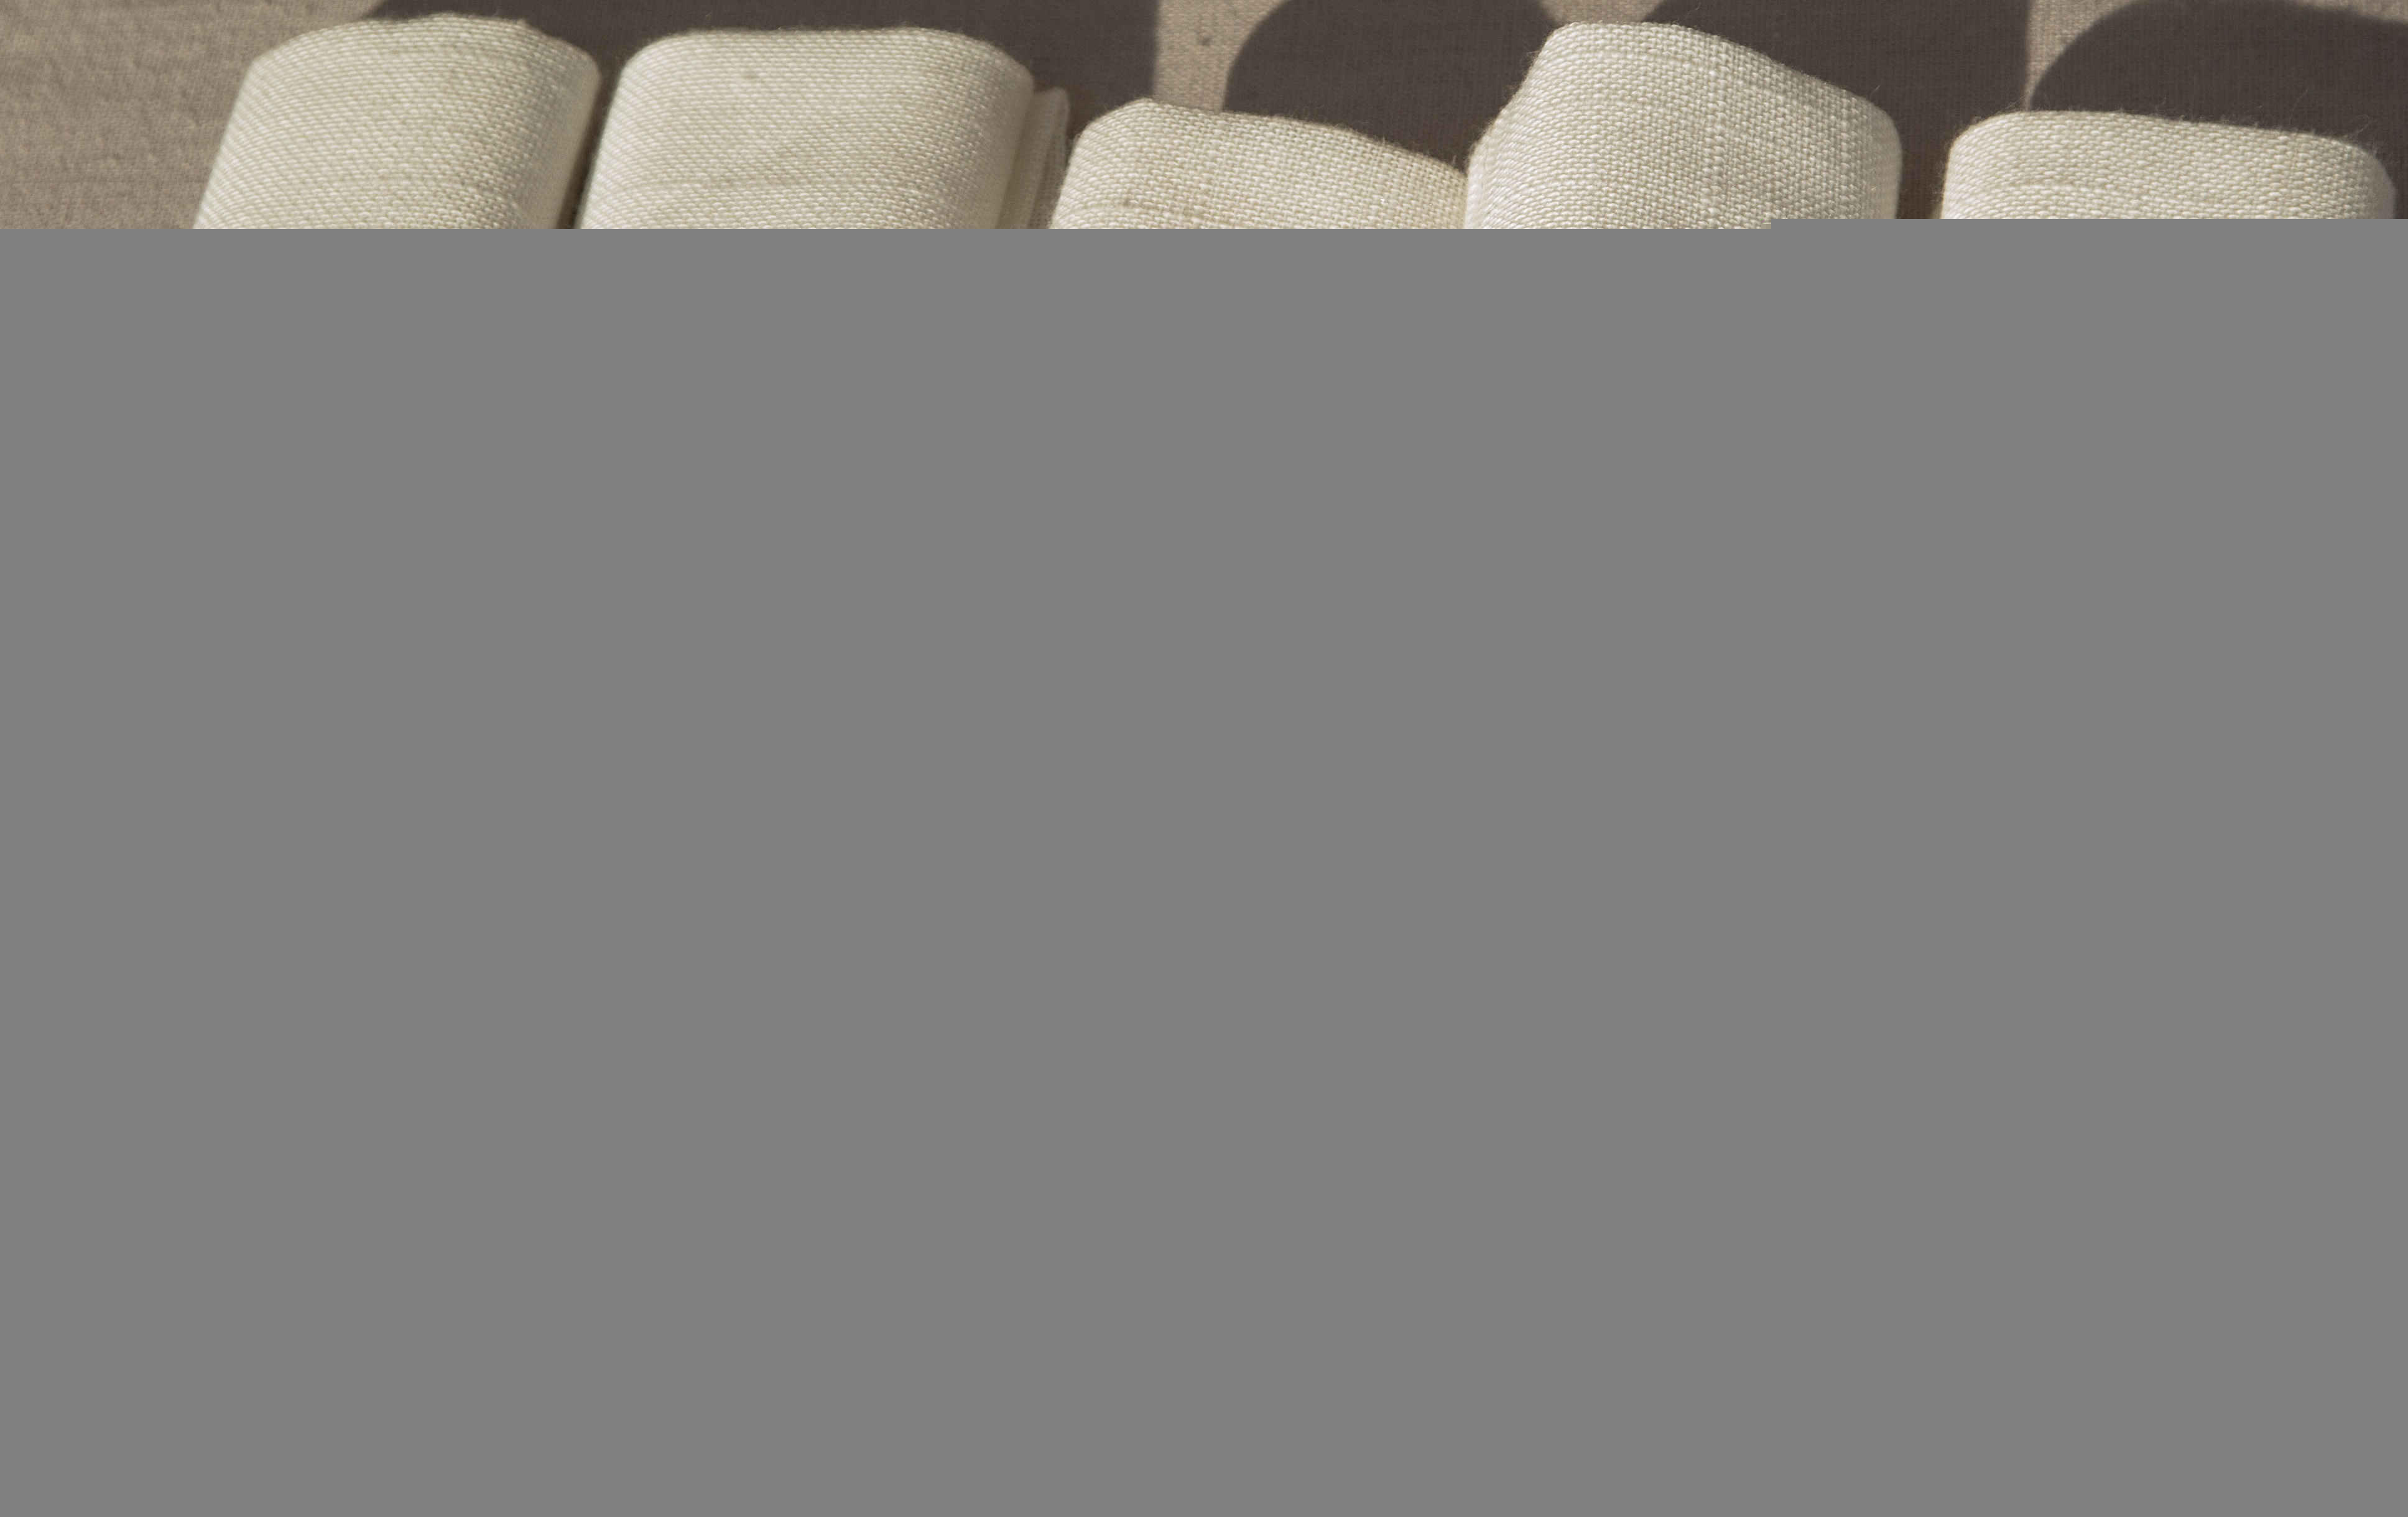
structure, pattern, line, column, curtain, linen, material, interior design, product, textile, meals, shape, napkins, window covering, window treatment